Portsmouth Guildhall

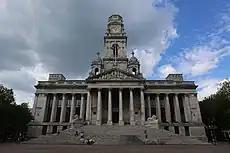
Portsmouth Guildhall seen in 2014

The Guildhall now operates as a concert, wedding and conference venue. It has been managed by the Guildhall Trust (formerly the Portsmouth Cultural Trust), a registered charity, since 2011. The main hall has a standing capacity of up to 2,500 for concerts. Leading performers have included Debbie Harry in November 2003.